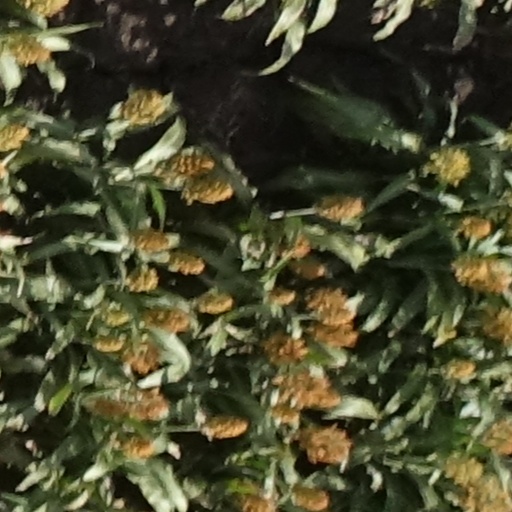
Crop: sorghum